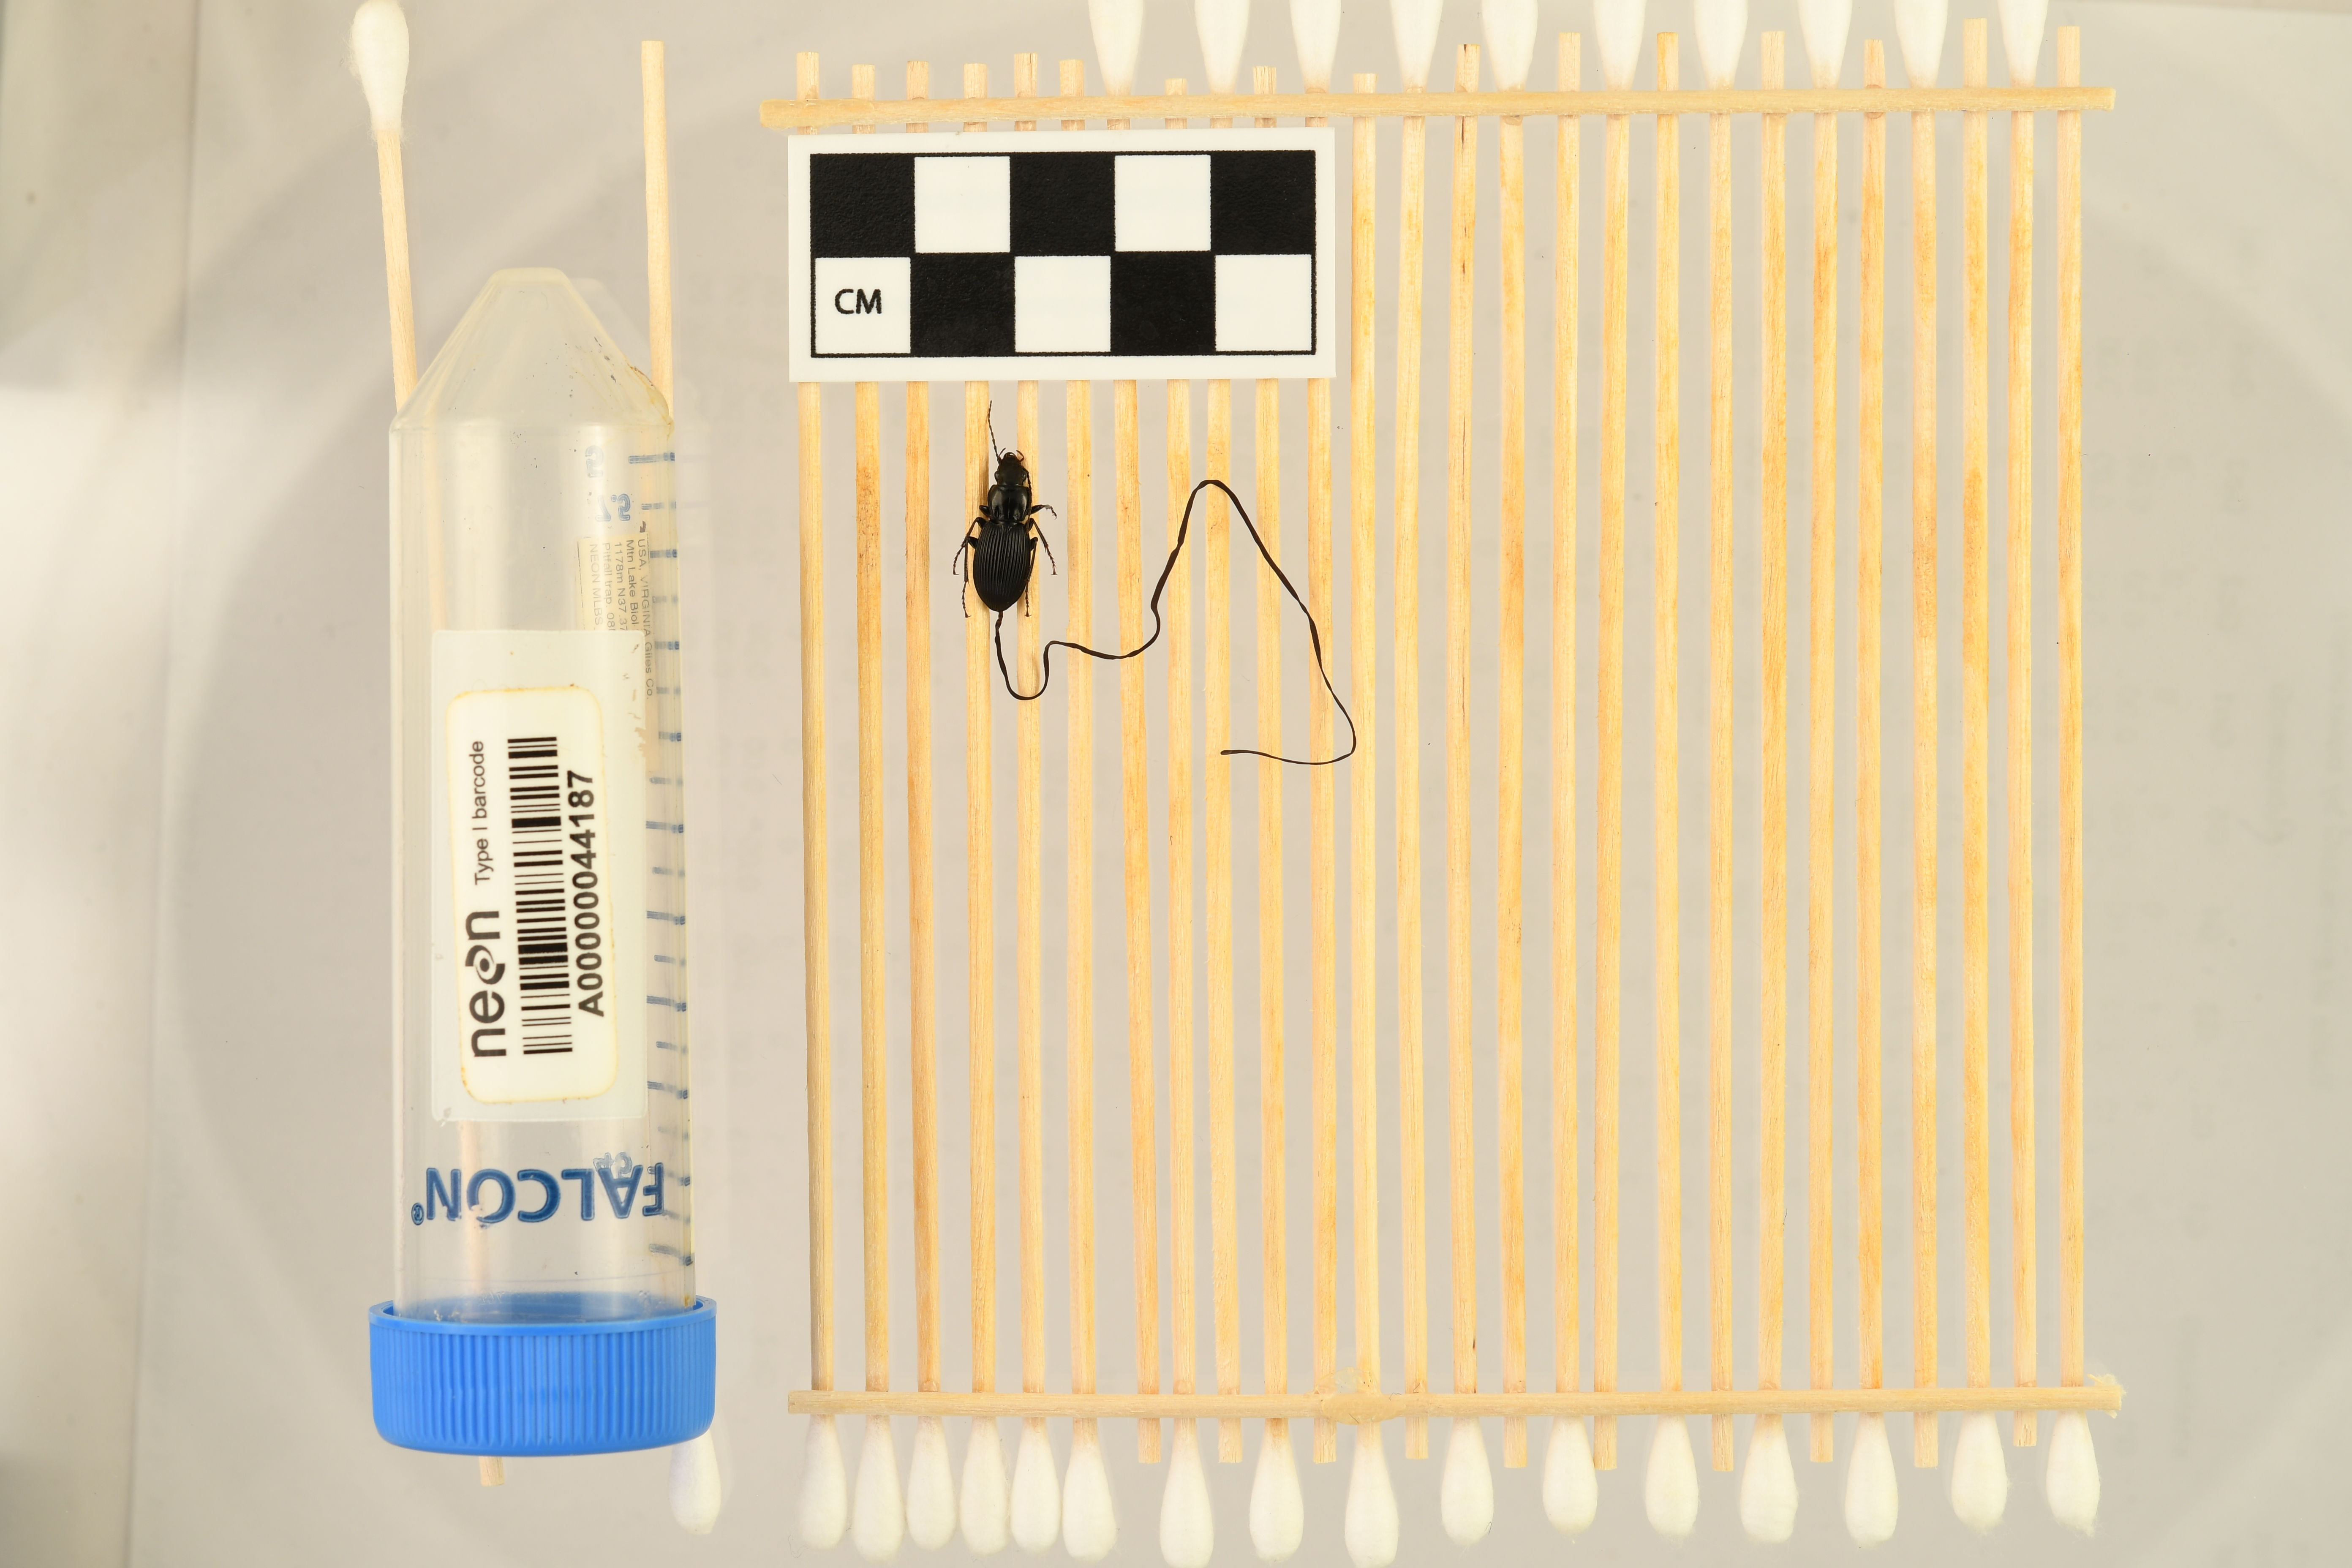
Pterostichus lachrymosus — Mountain Lake Biological Station NEON, plot MLBS_002. Beetle 1, ElytraLength: 0.8031 cm (lying flat: Yes)

Pterostichus lachrymosus — Mountain Lake Biological Station NEON, plot MLBS_002. Beetle 1, ElytraWidth: 0.4061 cm (lying flat: Yes)

Pterostichus lachrymosus — Mountain Lake Biological Station NEON, plot MLBS_002. Beetle 1, ElytraLength: 0.8968 cm (lying flat: Yes)

Pterostichus lachrymosus — Mountain Lake Biological Station NEON, plot MLBS_002. Beetle 1, ElytraWidth: 0.4539 cm (lying flat: Yes)

Pterostichus lachrymosus — Mountain Lake Biological Station NEON, plot MLBS_002. Beetle 1, ElytraLength: 0.8447 cm (lying flat: Yes)

Pterostichus lachrymosus — Mountain Lake Biological Station NEON, plot MLBS_002. Beetle 1, ElytraWidth: 0.3959 cm (lying flat: Yes)